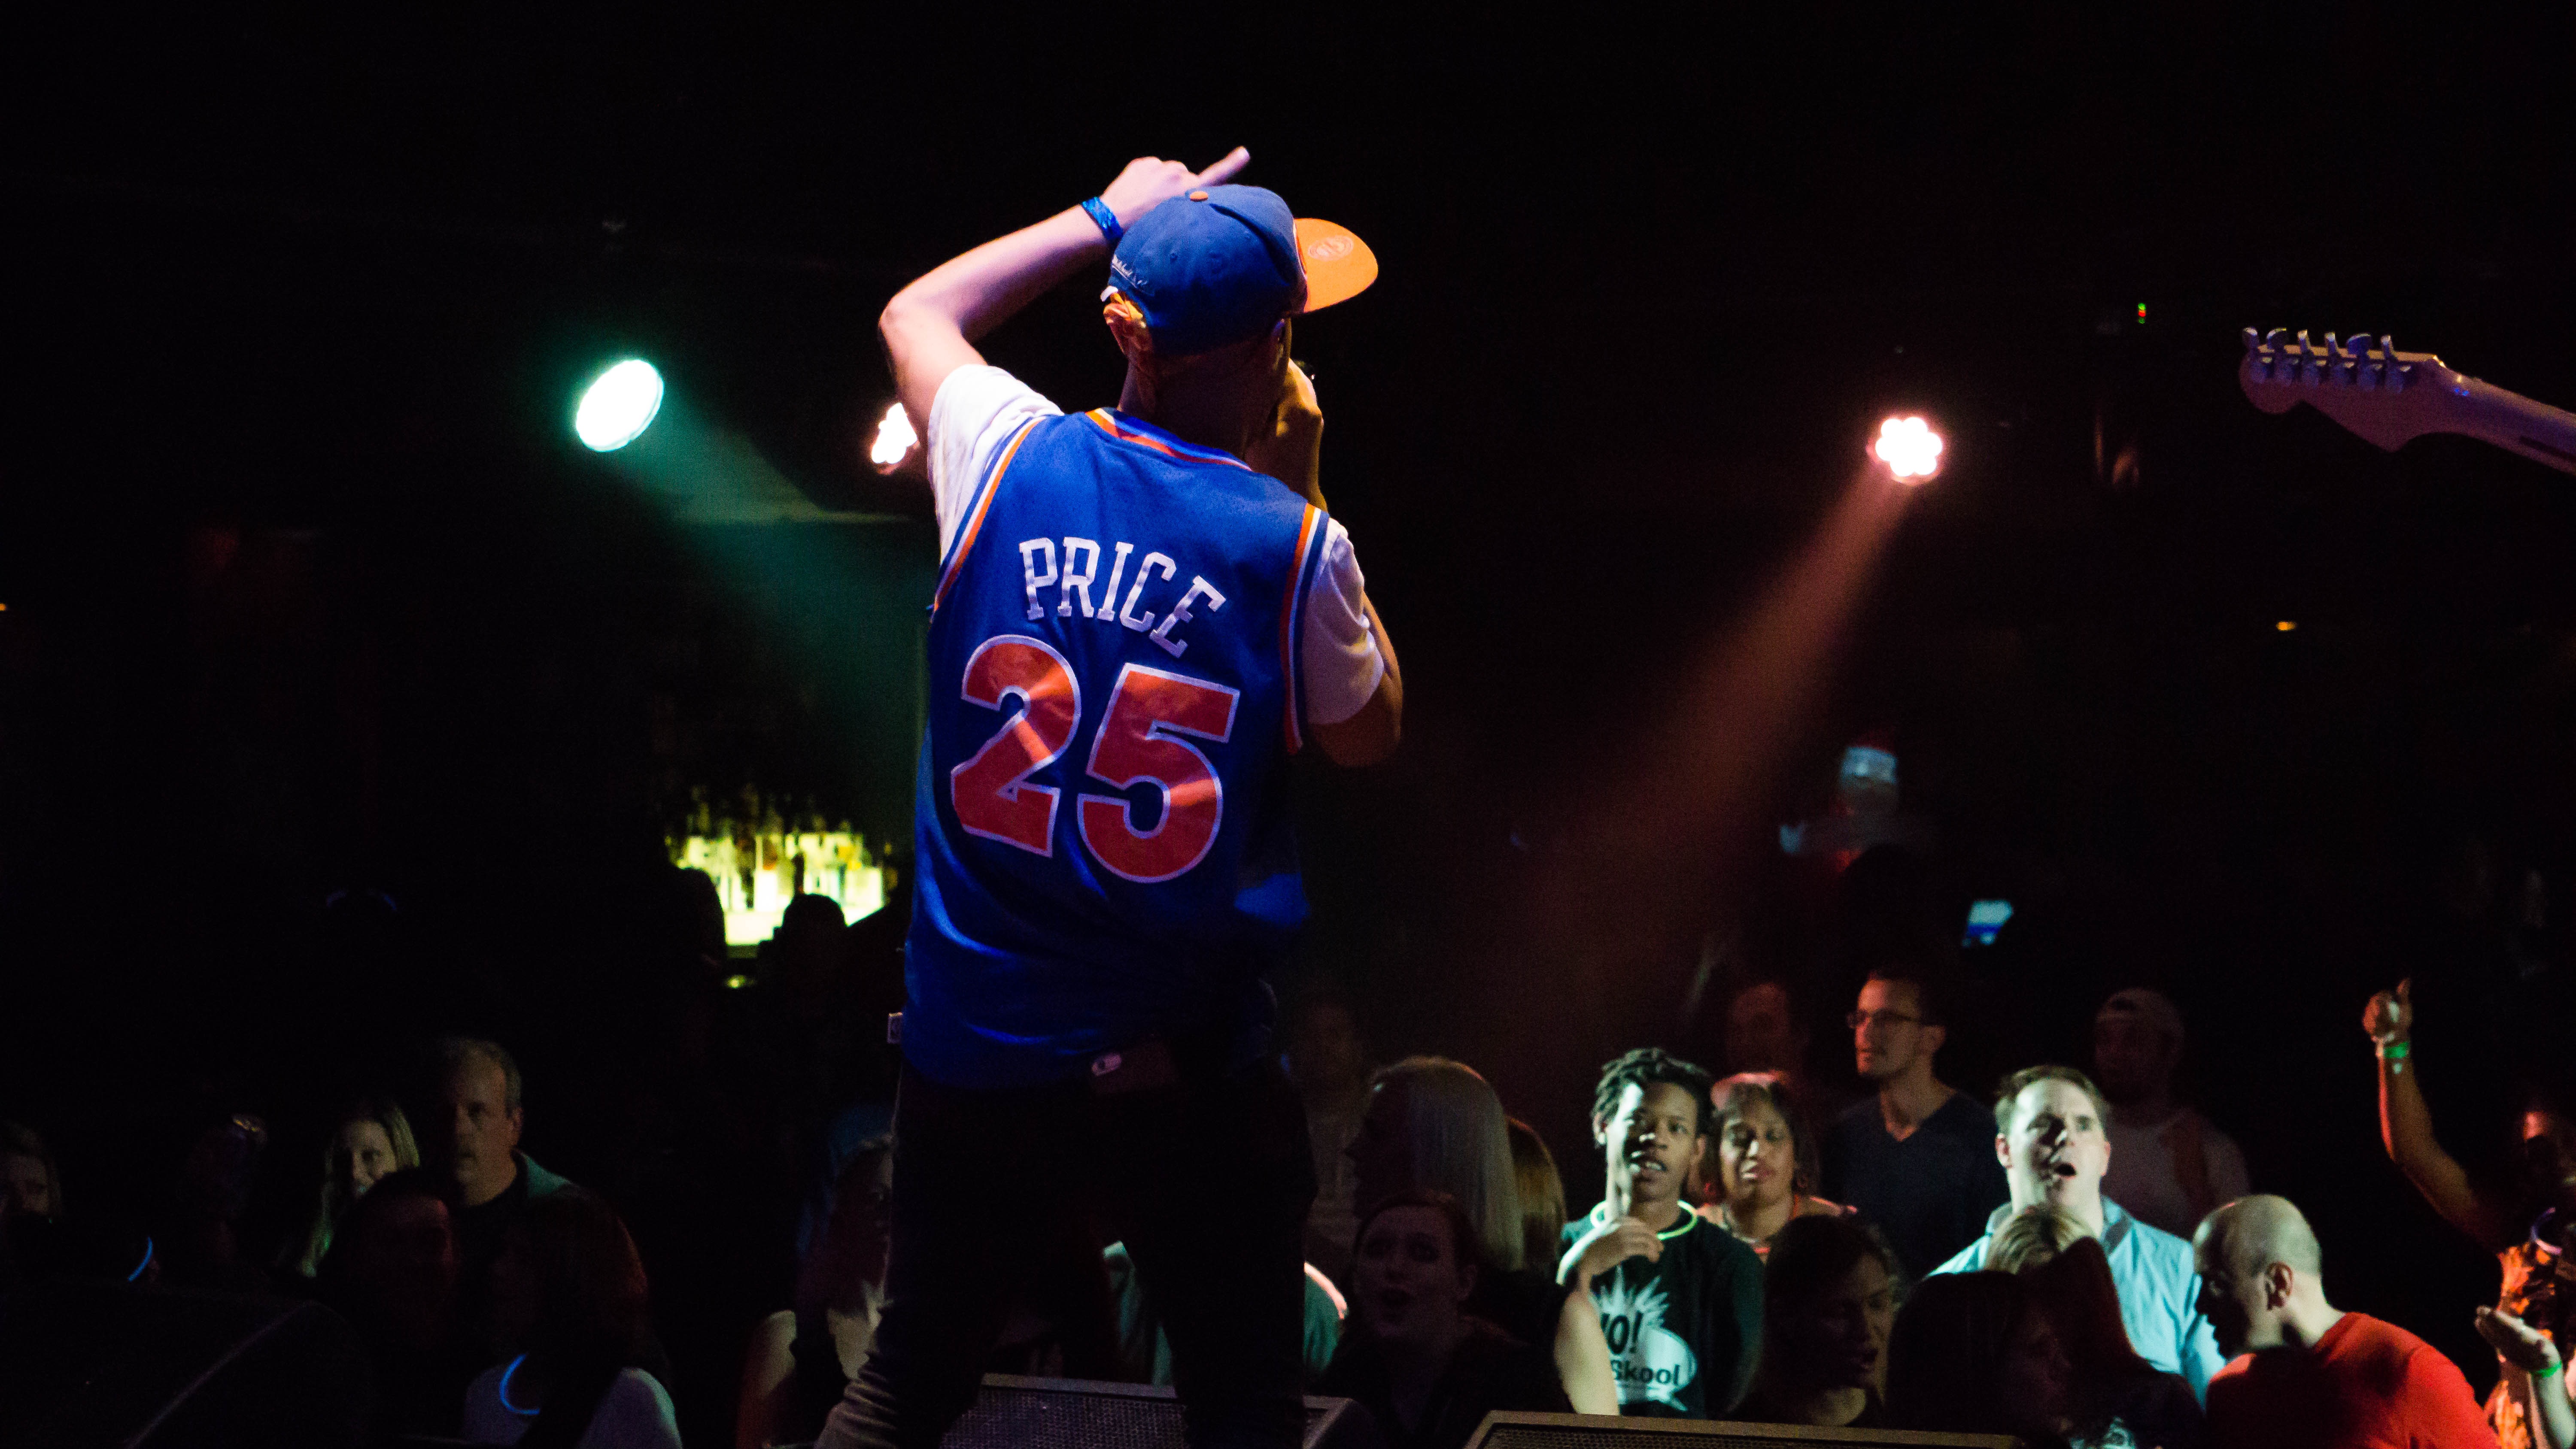
rock, music, light, night, crowd, concert, singer, band, audience, live, show, microphone, club, performer, live music, stage, performance, party, singing, event, entertainment, rock concert, stage lights, musical theatre, basketball moves